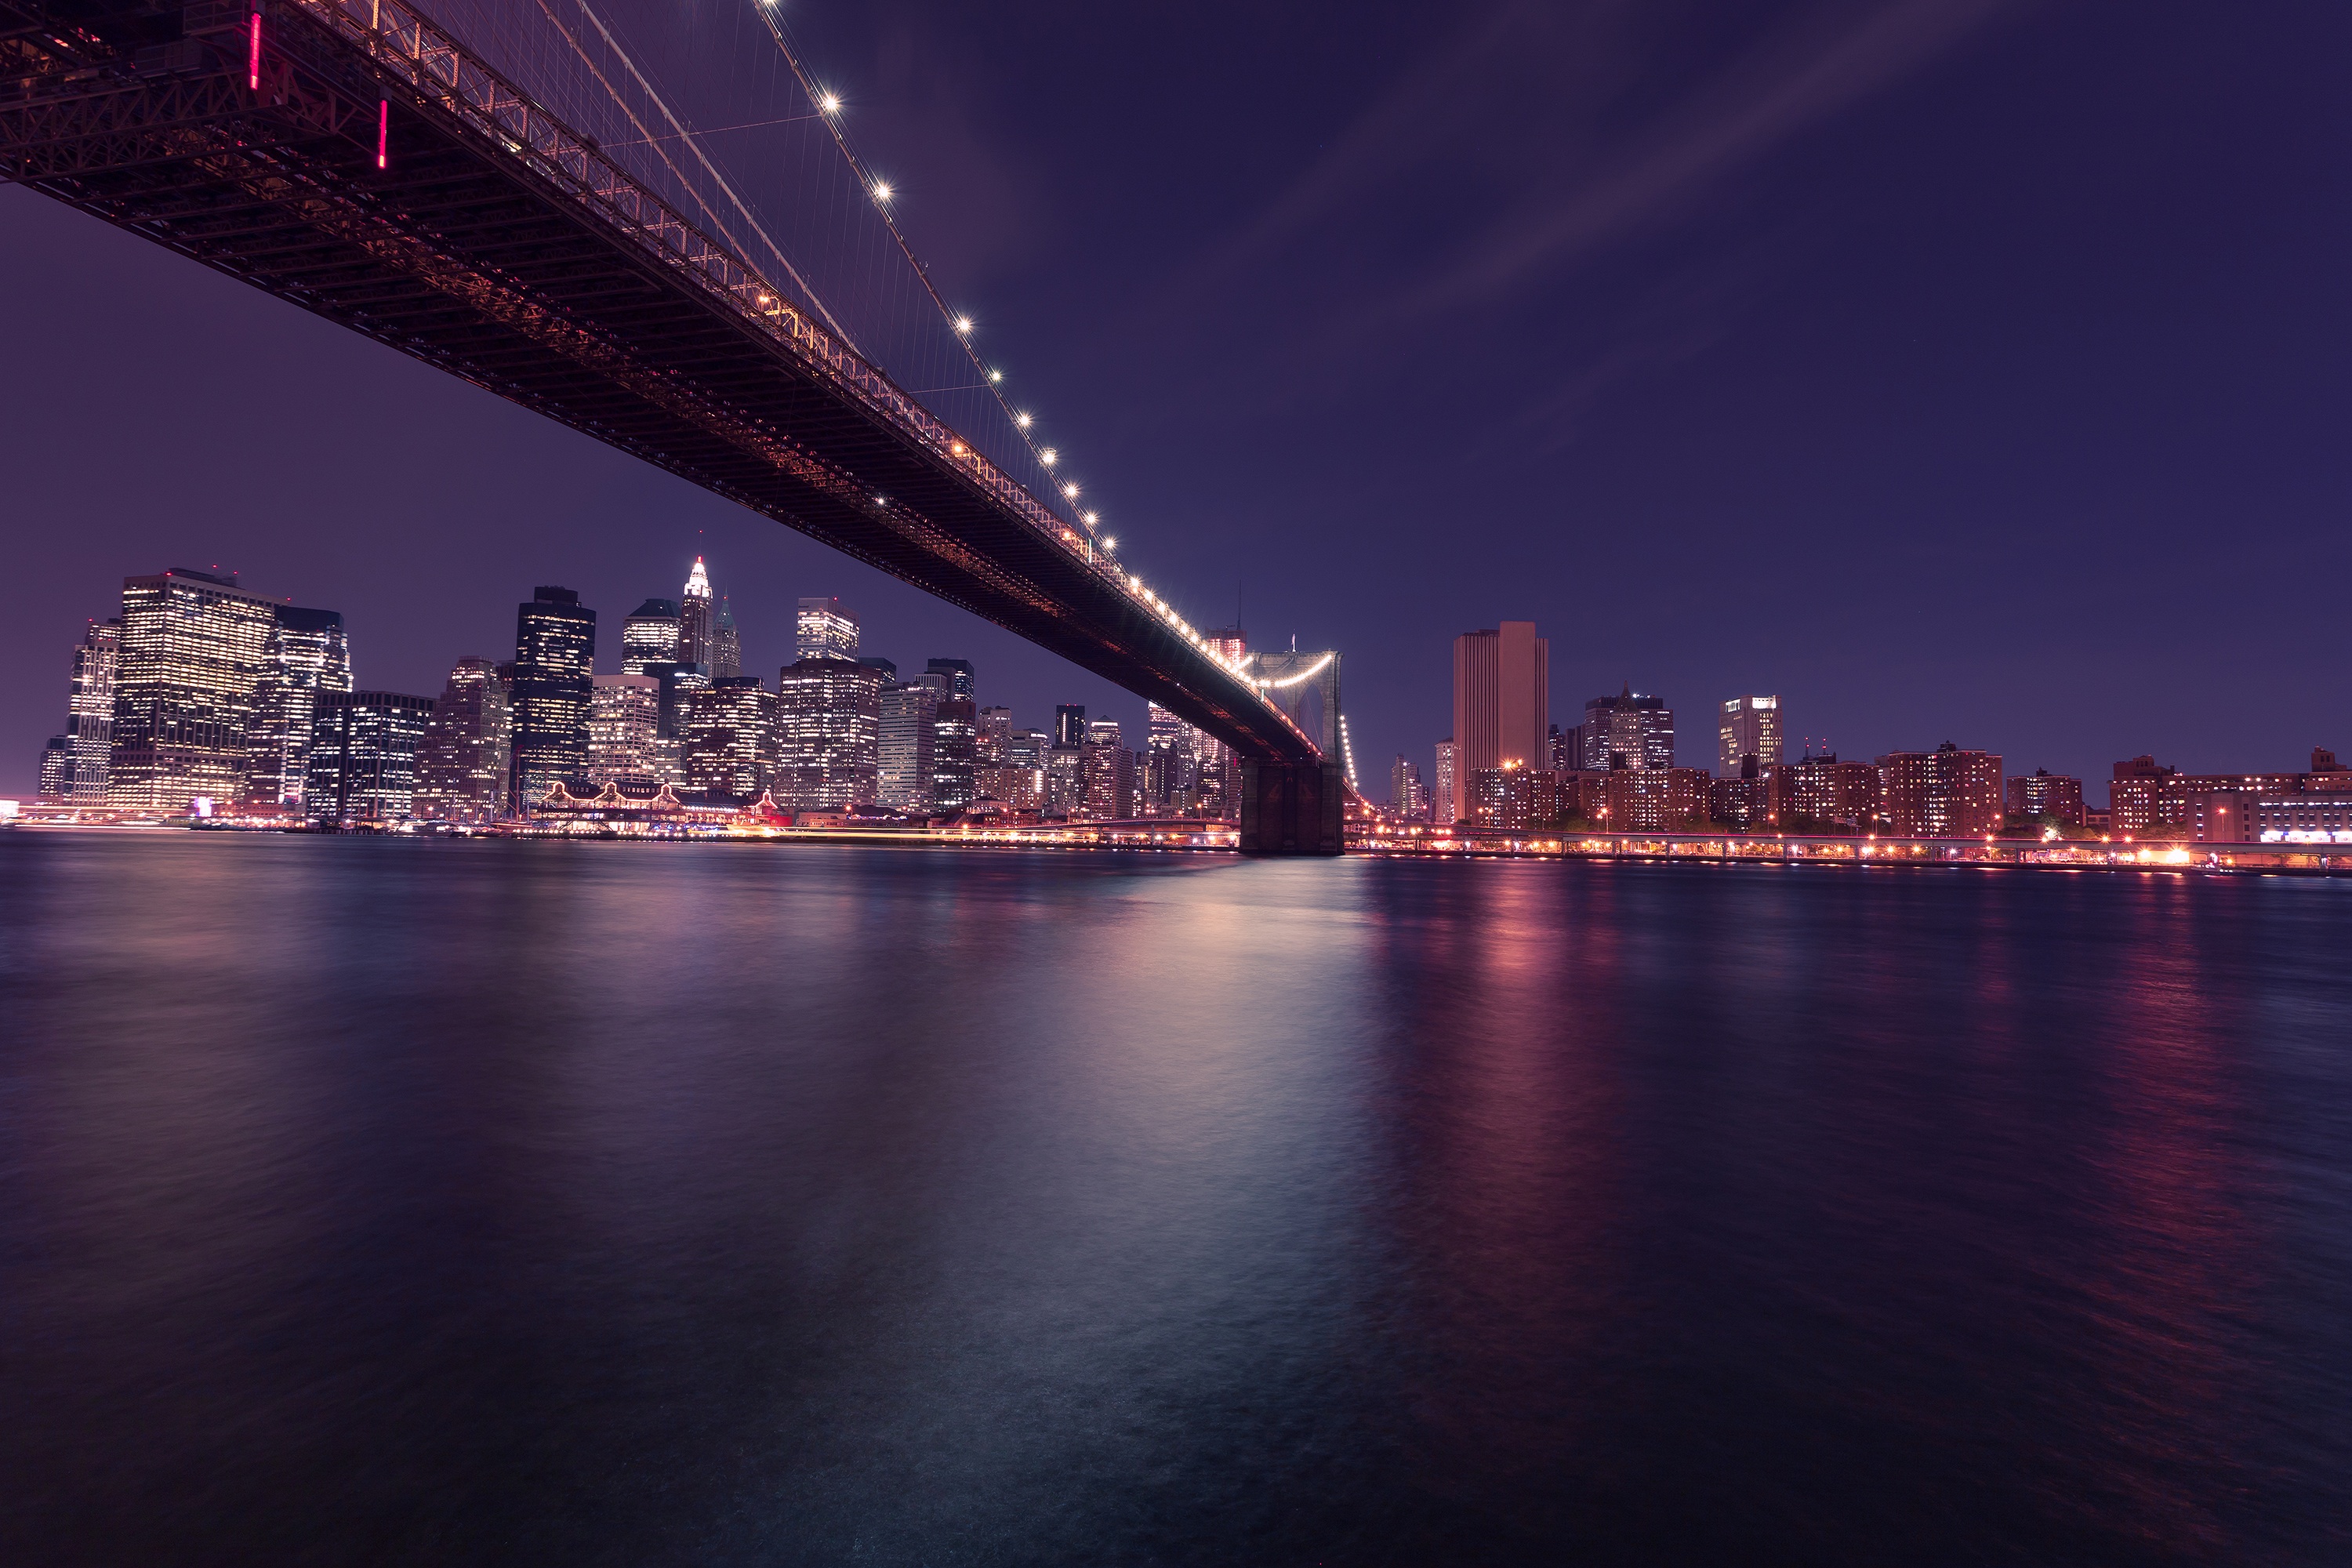
water, horizon, light, bridge, skyline, night, dawn, city, skyscraper, river, cityscape, dusk, evening, reflection, landmark, darkness, human settlement, atmosphere of earth, computer wallpaper